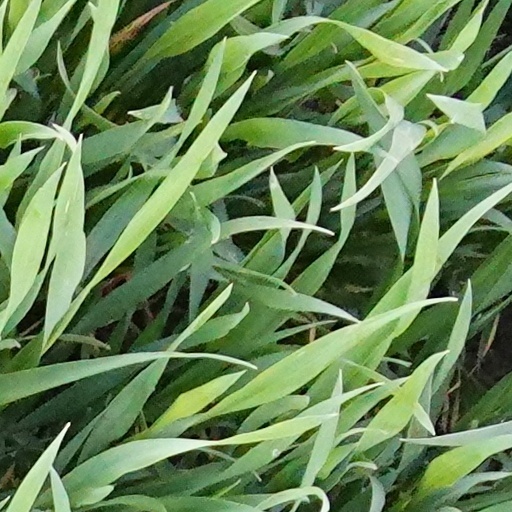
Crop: wheat